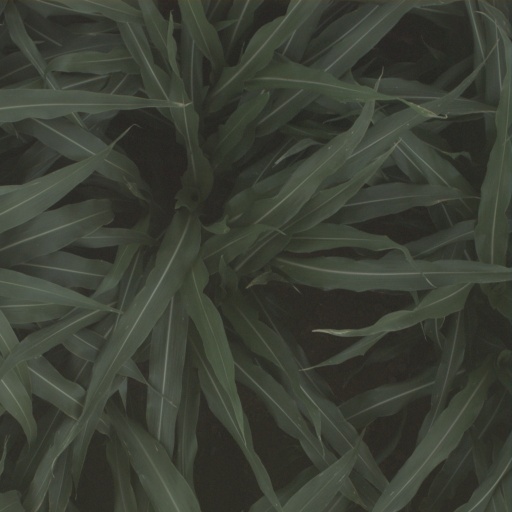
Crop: sorghum